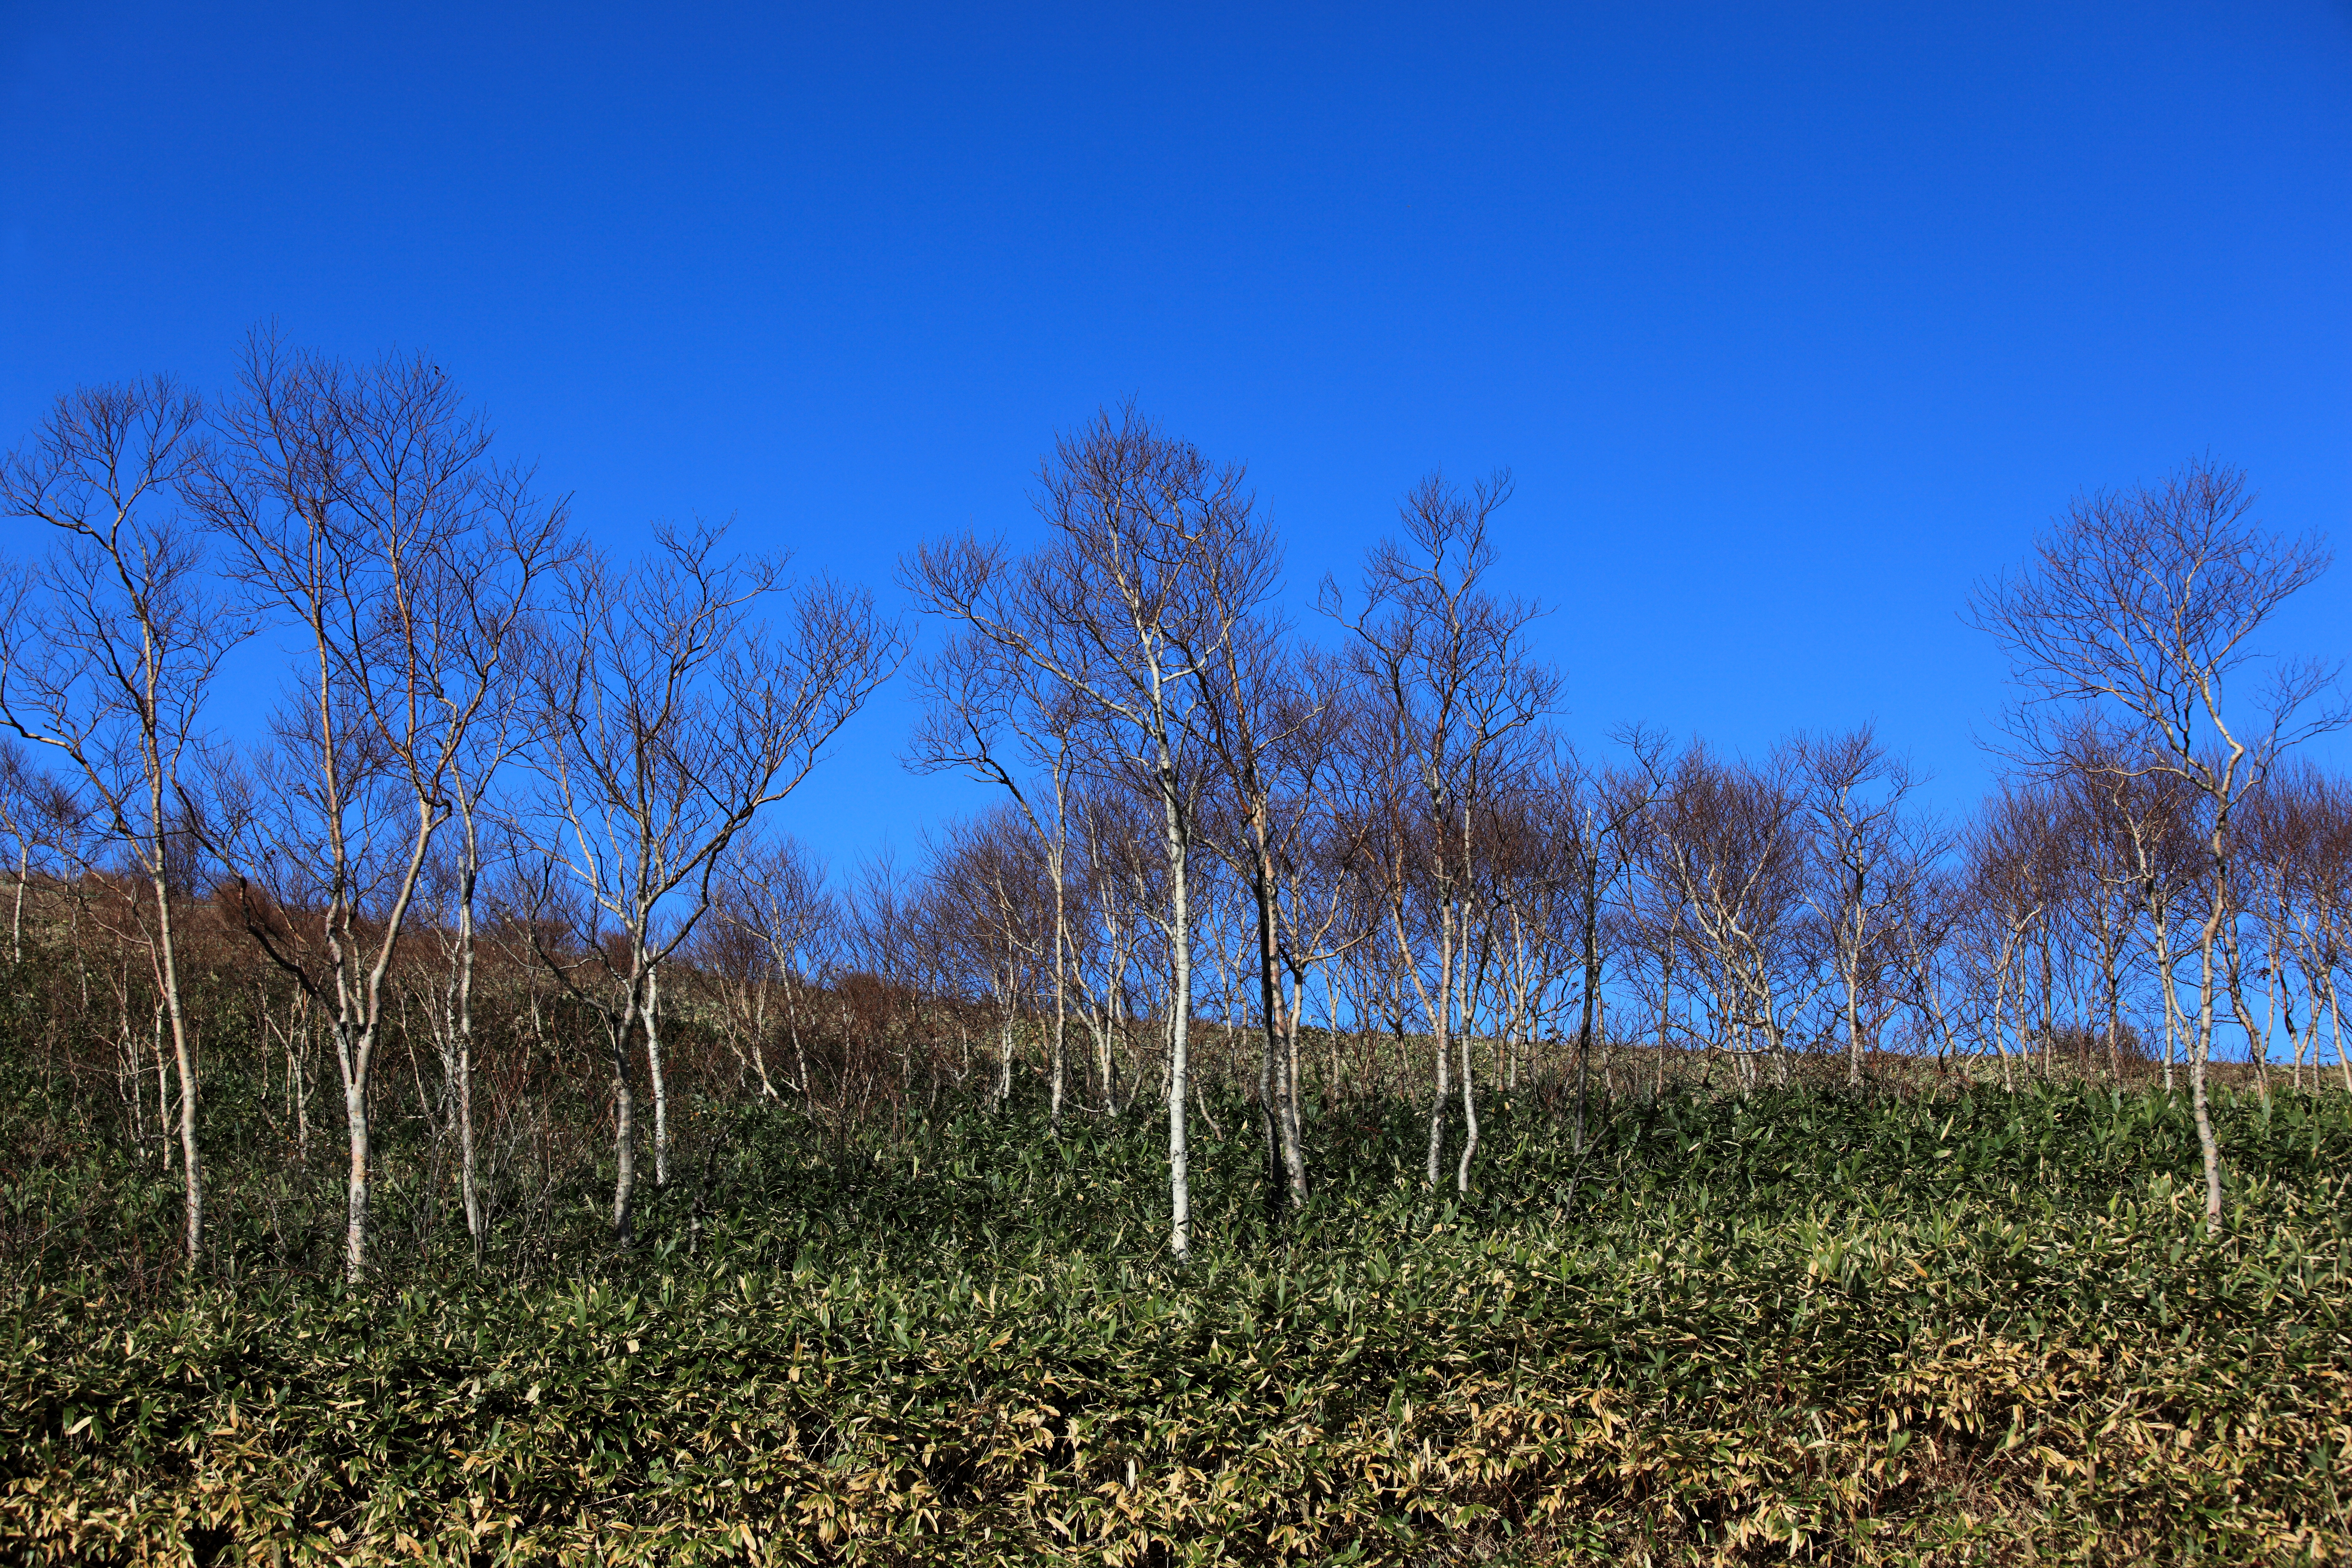
tree, forest, grass, wilderness, mountain, plant, sky, field, meadow, prairie, sunlight, hill, flower, high, autumn, agriculture, cool image, grassland, wetland, 5d, hires, woodland, habitat, markii, ecosystem, hi, res, resolution, gunma, agatsuma, nozoriko, rural area, biome, natural environment, grass family, woody plant